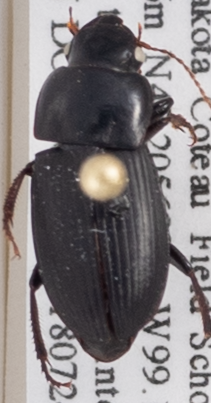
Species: Harpalus somnulentus
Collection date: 2018-07-24
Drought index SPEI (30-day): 0.1
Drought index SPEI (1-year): -0.24
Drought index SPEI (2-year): -0.39